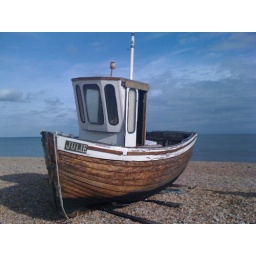
Fishing boat on the beach at Deal in Kent